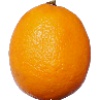
Label: Lemon Meyer 1